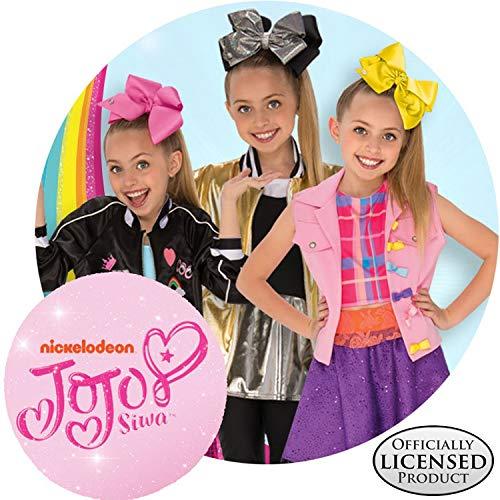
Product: Rubie's JoJo Siwa Hair Bow, Teal
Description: Large hair bow in the style of JoJo Siwa.
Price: $2.18
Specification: ProductDimensions:5x1x2inches|ItemWeight:1.6ounces|ShippingWeight:1.6ounces(Viewshippingratesandpolicies)|DomesticShipping:ItemcanbeshippedwithinU.S.|InternationalShipping:ThisitemcanbeshippedtoselectcountriesoutsideoftheU.S.LearnMore|ASIN:B072P5Q99X|Itemmodelnumber:34888_NS|Manufacturerrecommendedage:6-12years